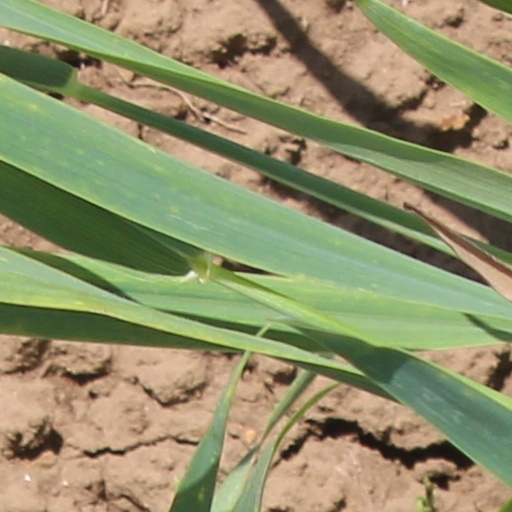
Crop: wheat